Bêlit

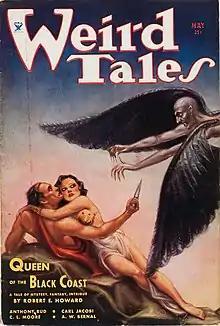
Bêlit and Conan under attackA Margaret Brundage painting for the cover of the May 1934 issue of "Weird Tales"

Bêlit is a character appearing in the fictional universe of Robert E. Howard's Conan the Barbarian. She is a pirate queen who has a romantic relationship with Conan. She appears in Howard's Conan short story "Queen of the Black Coast", first published in "Weird Tales" #23 (5 May 1934). She is the first substantial female character to appear in Howard's "Conan" stories. Partly thanks to her substantial appearance in the Marvel Comics' "Conan" series, the character is recognized as being Conan's "true love".